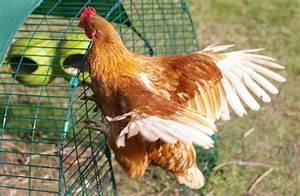
chicken